Pierre Chanut

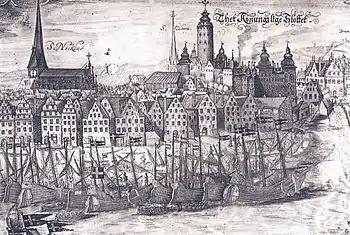
Tre Kronor in 1650 by Wolfgang Hartmann.

Pierre Hector Chanut (February 22, 1601 in Riom – July 3, 1662 in Livry-sur-Seine) was a civil servant in the Auvergne, a French ambassador in Sweden and the Dutch Republic, and state counsellor.